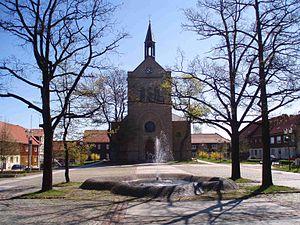
Hasselfelde est une ville située dans le district de Harz, en Saxe-Anhalt. Elle est localisée dans la partie orientale du Harz, à 17 km environ de Wernigerode. Depuis le 1ᵉʳ janvier 2010, Hasselfelde fait partie de la ville Oberharz am Brocken ; Hasselfelde compte 2 390 habitants à cette date.